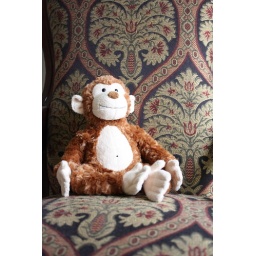
f/4 stuffed animal by window attempt 1